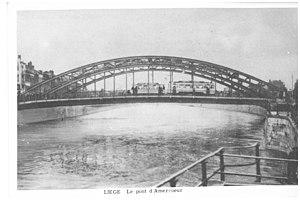
Le pont d'Amercœur est un pont liégeois traversant la Dérivation pour relier Outremeuse à Amercœur.